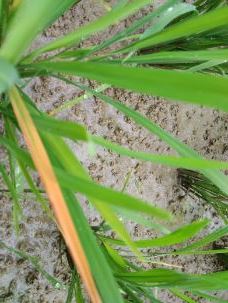
Disease: Tungro